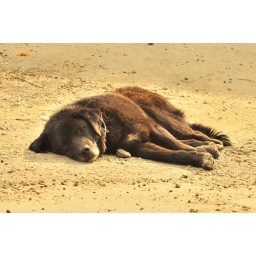
Or sleeping like this. However, they roam the street in packs at night barking, fighting, and scavenging for food.